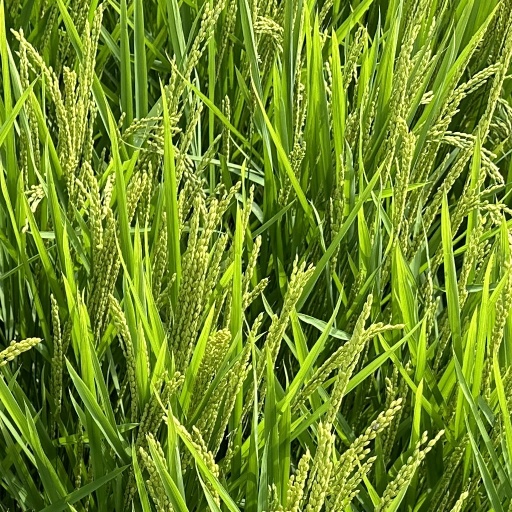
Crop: rice